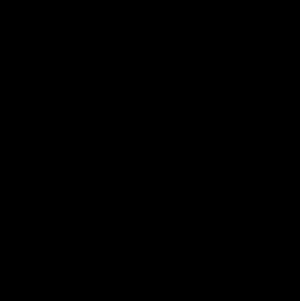
Pour générer le champ magnétique nécessaire dans la machine synchrone on peut utiliser des aimants permanents ou électroaimants.